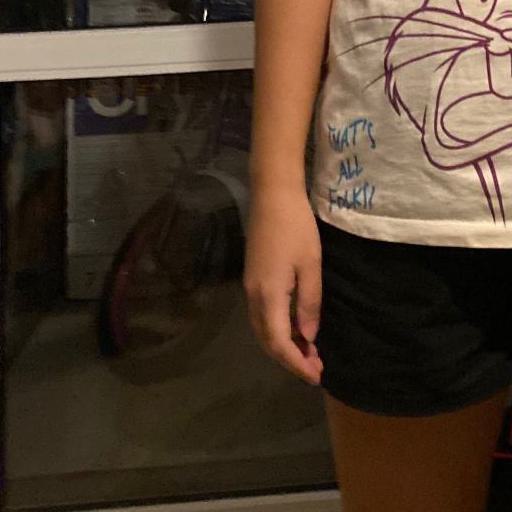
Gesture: no_gesture